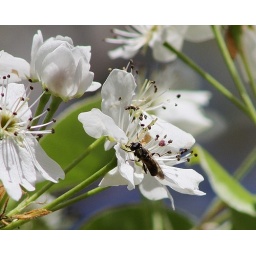
Diptera sp. on fruit tree blossoms in the City Park, Uvalde Tx. Leona River.